Mounted Chasseurs of the Imperial Guard

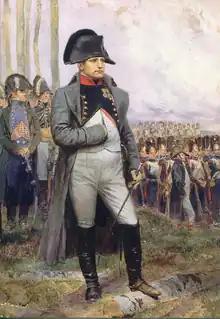
Napoleon I is often represented in his green colonel uniform of the Chasseurs à Cheval, with a large bicorne and a hand-in-waistcoat gesture.

From 22 March 1803, when summer training ("travail d'été") began, the men were to parade on horseback every Monday and Thursday at 7.30 a.m. precisely on the Champ de Mars. Every Wednesday at the same hour, they went through the foot exercise. In winter, the parades seem to have been at 9.00 a.m. Swimming and rowing were among the exercises carried out in 1802 and 1803.